Marilyn (1953 film)

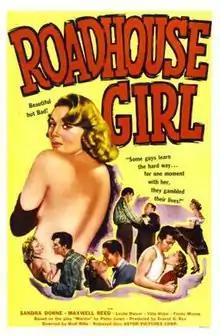
Theatrical release poster

Marilyn (U.S. title: Roadhouse Girl) is a 1953 British second feature ('B') film noir directed by Wolf Rilla starring Sandra Dorne and Maxwell Reed. It was written by Rilla based on the play "Marion" by Peter Jones.